Old Mill State Park

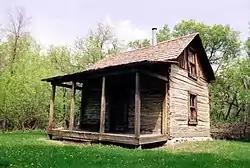

Old Mill State Park is a small Minnesota state park on the Middle River between Argyle and Newfolden on an ancient beach of glacial Lake Agassiz in Marshall County in the northwestern part of the state.